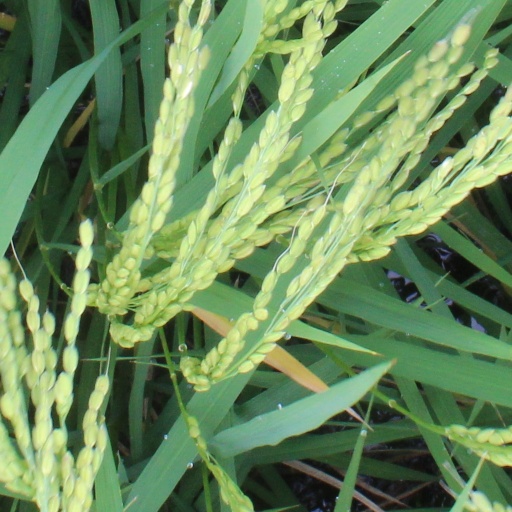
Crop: rice